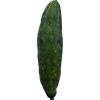
Label: Cucumber 3